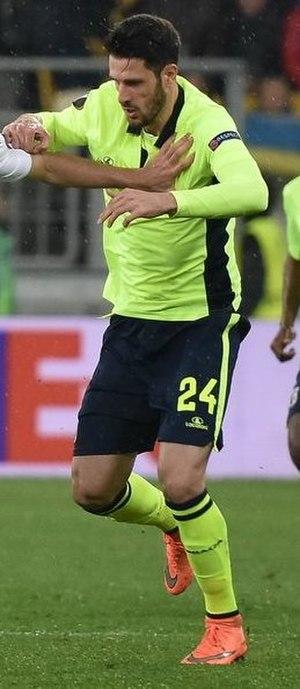
Ricardo Ferreira, de son nom complet Ricardo José Araújo Ferreira, est un footballeur portugais né le 25 novembre 1992 à Mississauga. Il évolue au poste de défenseur central.